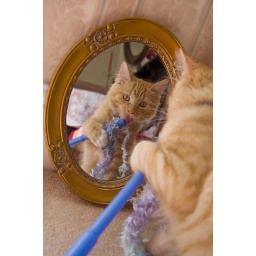
Even though little Birtie is a little boy he loves looking in the mirror too.